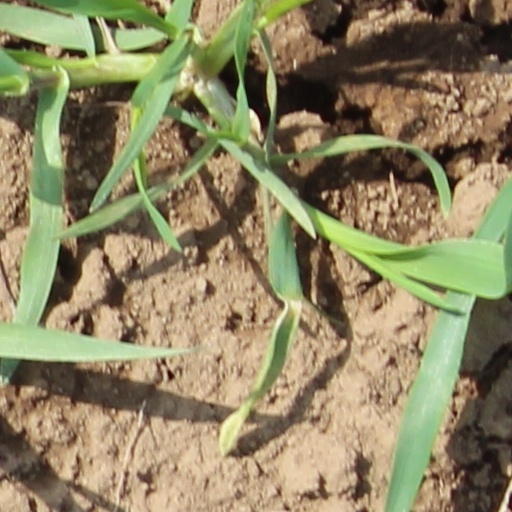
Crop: wheat